F. M. Ilyas

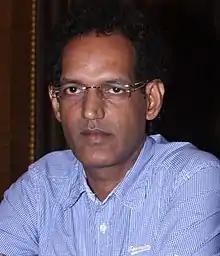
Director picture

F. M. Ilyas (Marathi एफ. एम. इलियास ) is an Indian film director, screenwriter, and producer who is best known for "Arjun".